Inimai Idho Idho

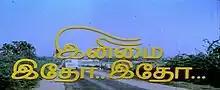
Title card

Inimai Idho Idho is a 1983 Indian Tamil-language comedy drama film directed by R. Ramalingam in his debut, starring Chandrasekhar, Nisha Noor, and Rajendra Prasad. It was released on 29 April 1983.